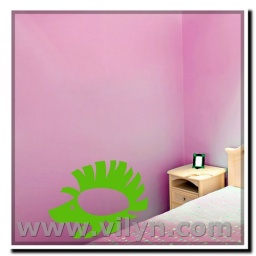
Children bedroom in blue style with doves